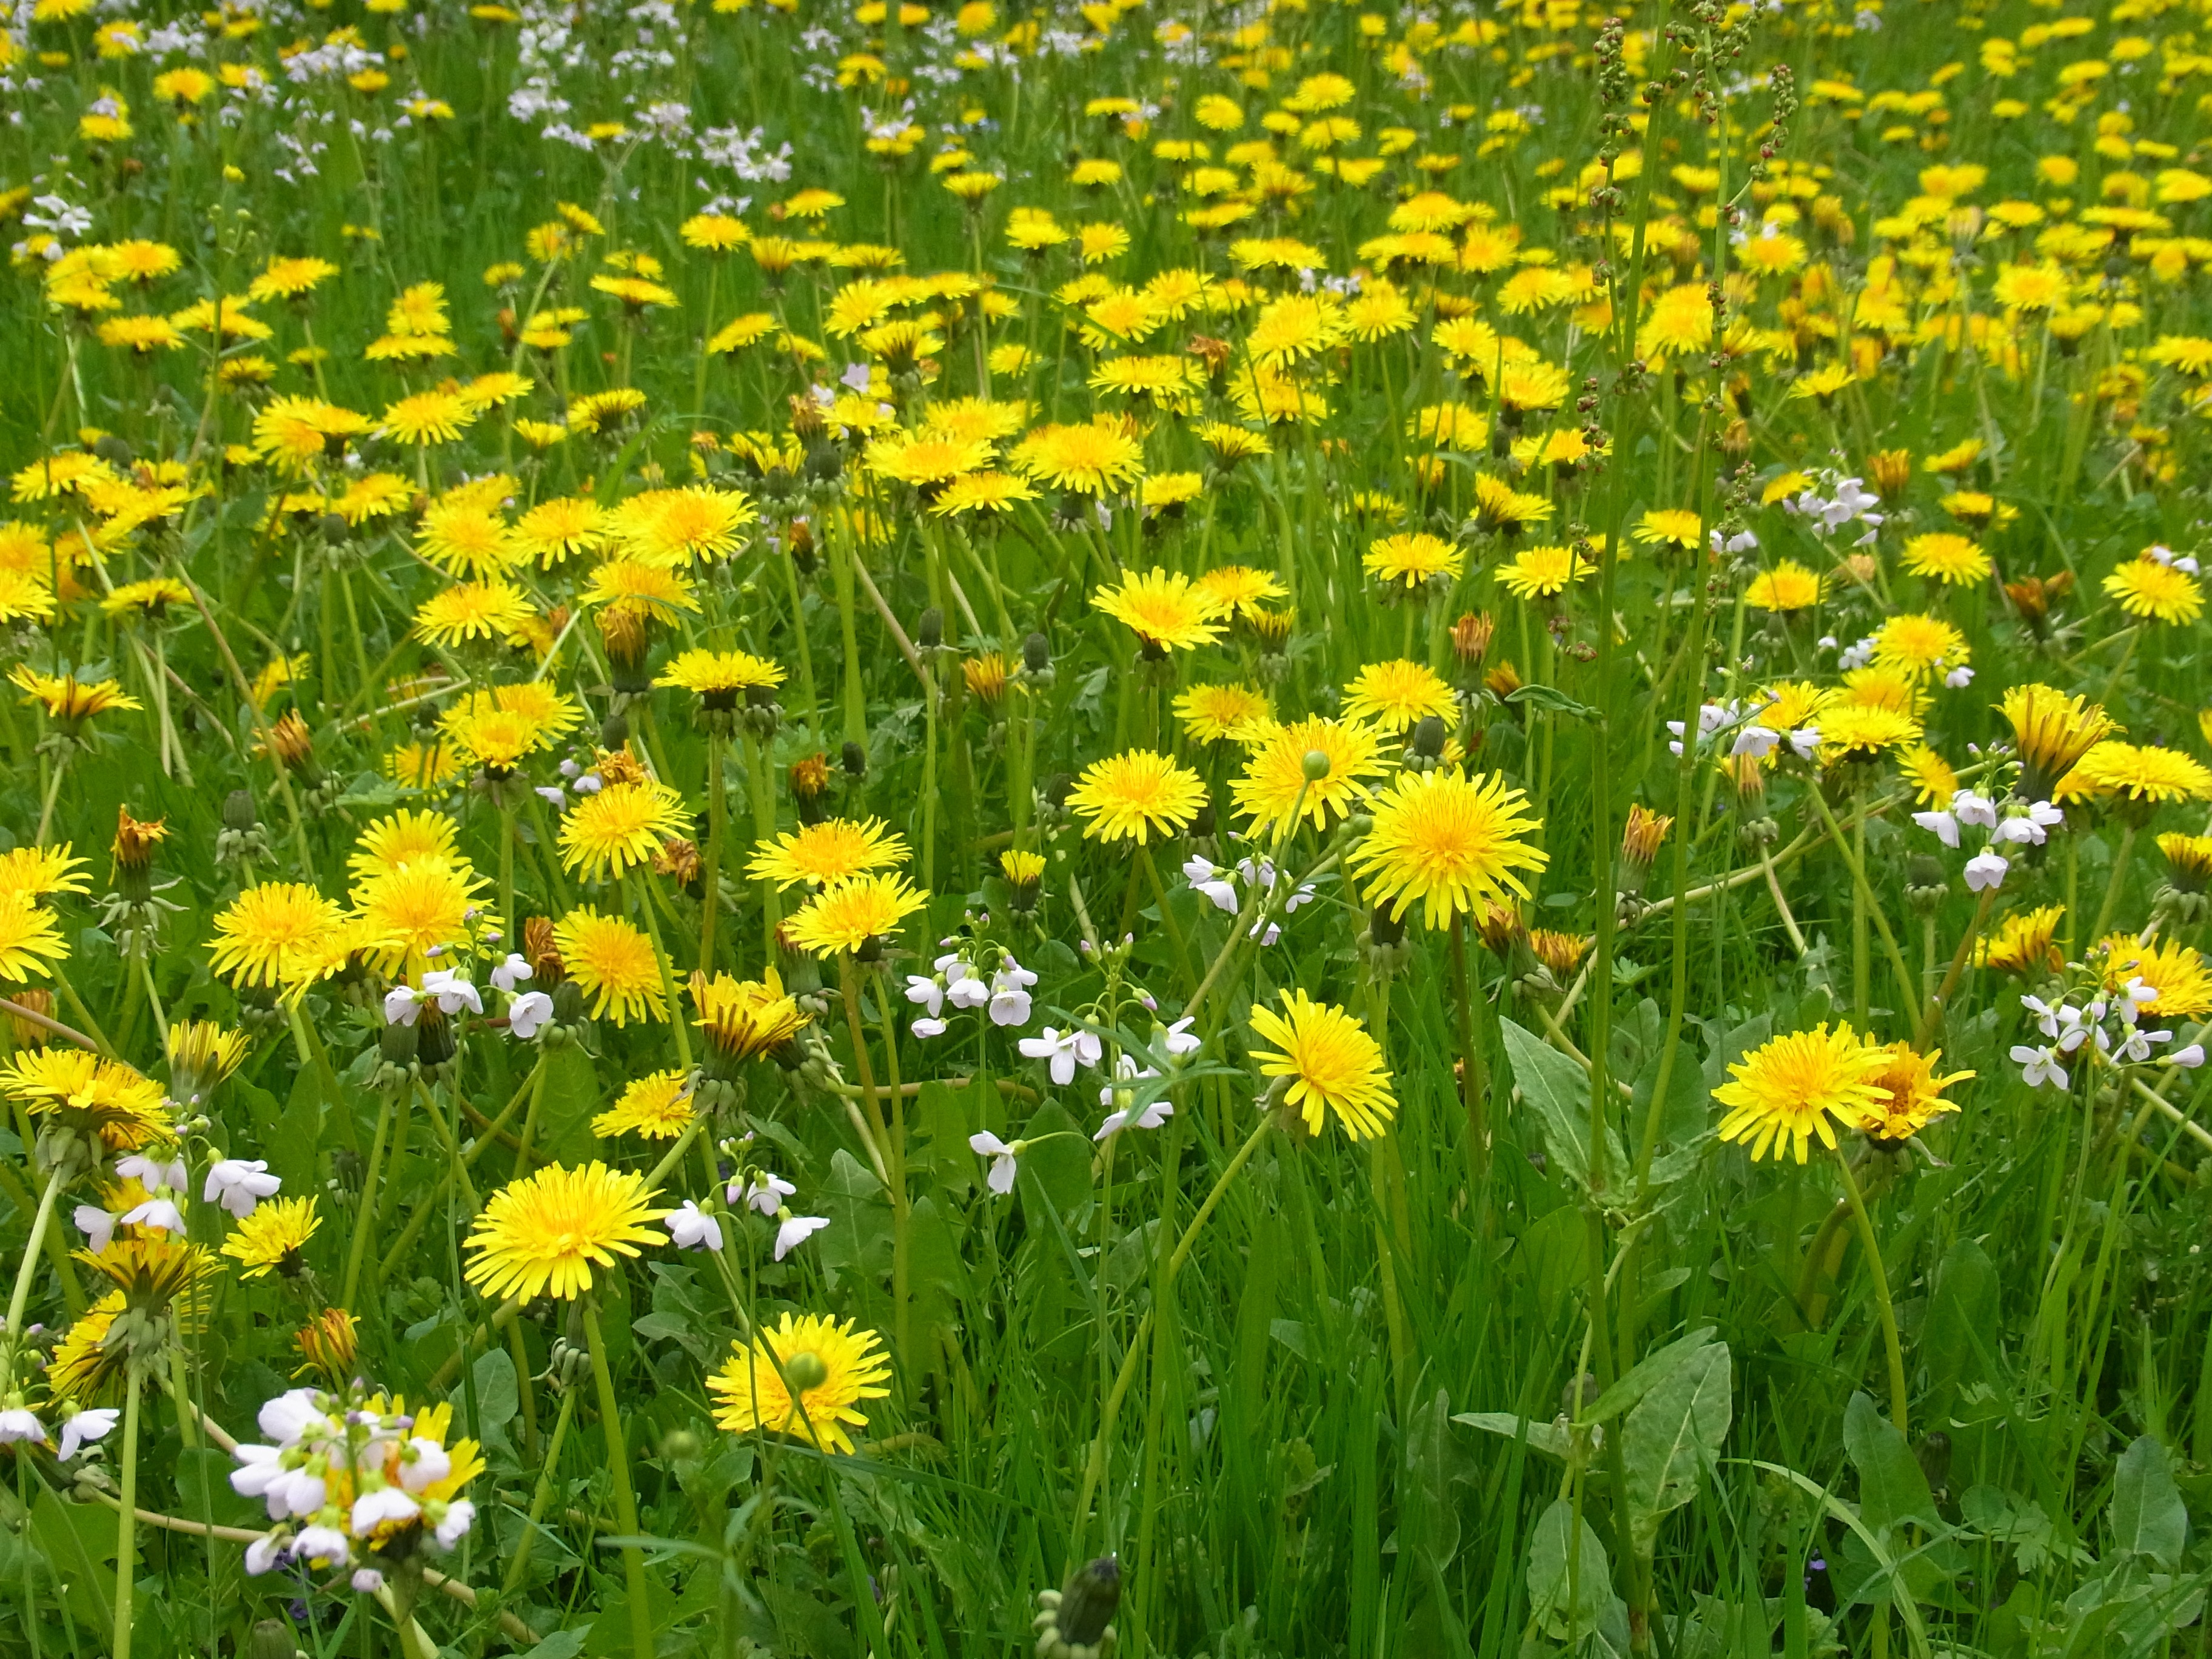
blossom, plant, field, lawn, meadow, dandelion, prairie, flower, bloom, spring, herb, pasture, yellow, flora, wildflower, grassland, habitat, ecosystem, flowering plant, daisy family, sulfur cosmos, oxeye daisy, annual plant, natural environment, land plant, chamaemelum nobile